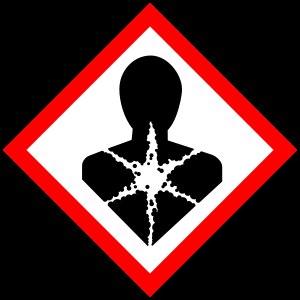
Un cancérogène ou cancérigène est un facteur provoquant, aggravant ou sensibilisant l'apparition d'un cancer. Cela peut être un produit chimique simple ou complexe, une exposition professionnelle, des facteurs de risque liés au mode de vie ou encore des agents physiques et biologiques. En cas d'exposition chronique, par inhalation par exemple, des produits très communs peuvent être cancérigènes.
En biologie, un mutagène est un agent qui change le génome d'un organisme et élève ainsi le nombre de mutations génétiques au-dessus du taux naturel d'arrière-plan.
La reprotoxicité est tout phénomène de toxicité pouvant altérer la fertilité de l’homme ou de la femme, ou altérer le développement de l’enfant à naître. Pour des raisons de santé publique et/ou de protection de l'environnement la mise sur le marché et l'emploi de certains produits reprotoxiques peuvent être réglementés. Les reprotoxiques affectent la fécondité et/ou la fertilité, soit par une toxicité directe pour les gonades ou le système reproducteur, soit en induisant un comportement ne permettant plus la reproduction. Ces produits peuvent dans le cas des perturbateurs endocriniens agir à très faible dose. Ils peuvent parfois aussi agir in utero en bloquant le développement normal des organes sexuels ou de glandes les contrôlant, bien avant la naissance de l'individu ; on les dits alors embryotoxiques ou fœtotoxiques.